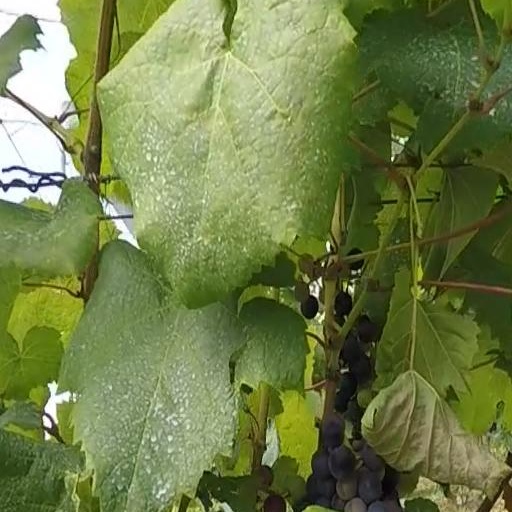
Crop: grape